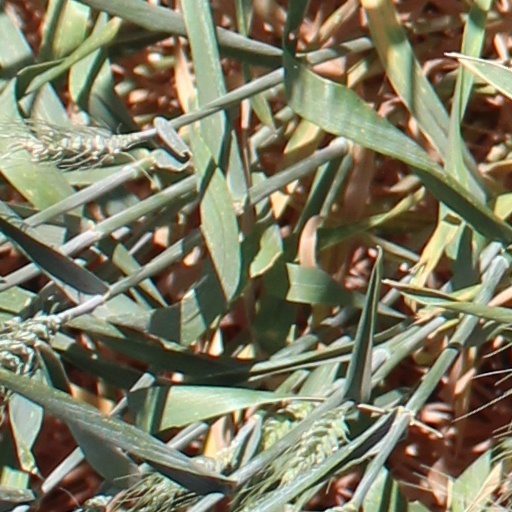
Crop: wheat